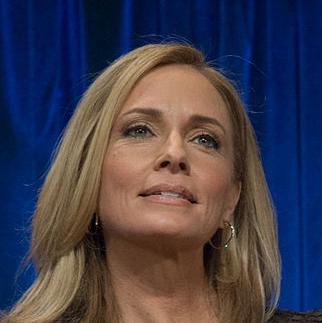
Age: 54